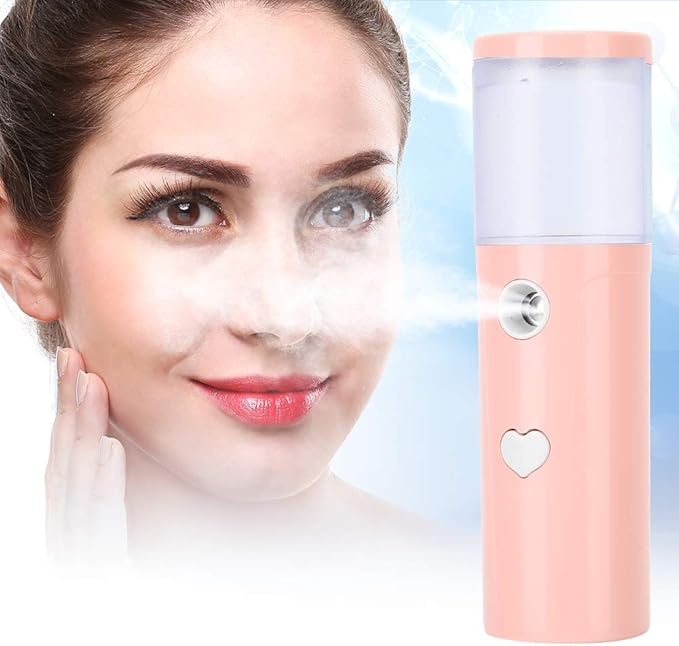
Nano Facial Steamer,20ml Nano Face Mister USB Rechargeable Handheld Portable Face Hydration Sprayer Hydrating Face Sprayer for Home Facial Warm Mist Humidifier Steamer ()
Brand: Lanijam
Overview Color : Pink Material : Acrylonitrile Butadiene Styrene (ABS) Brand : A sixx Model Name : Nano Facial Steamer Skin Type : All
Category: Health & Beauty > Personal Care > Cosmetics > Cosmetic Tools > Skin Care Tools > Facial Saunas